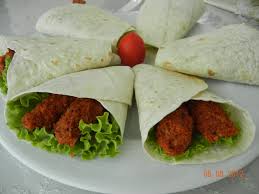
Yemek: cig_kofte